Aux Rochers River

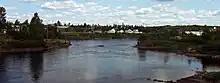
Aux Rochers River at Port-Cartier

The river is popular for fishing, containing various species including salmon. Large salmon are known to migrate through the river. On June 24, 2013, the "Association de protection de la rivière Aux Rochers" reported that, during counting of migrating fish through the counting facility, of the 20 fish counted, many were MSW (multi sea winter) salmon weighing over 25 pounds.